Fionán Lynch

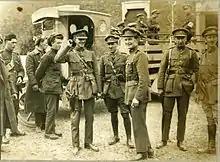
Lynch (second from the right) during the Irish Civil War

In July 1922, with the sub-division of the original military districts, Lynch was appointed by Collins a vice commandant of the South Western Division with the rank of commandant-general, commanding a unit of Dublin soldiers in County Kerry. He served in that appointment under General Eoin O'Duffy, General Officer Commanding the Division, up to 13 December 1922. He undertook trips to his constituency in Kerry and the rest of the county but the population of the county was heavily anti treaty and there was considerable danger. On occasion he had to endure being ambushed and, during one ambush, he was hit on a metal cigarette case which saved his life.